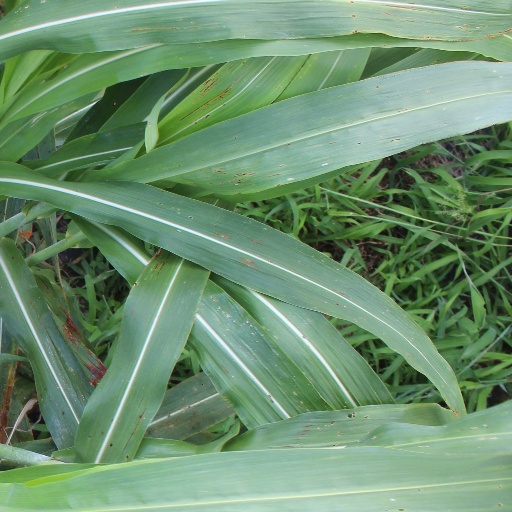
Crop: sorghum